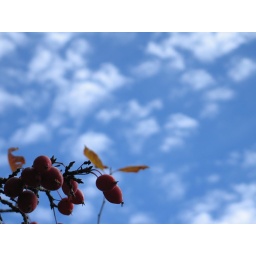
The crab apple tree in the back yard